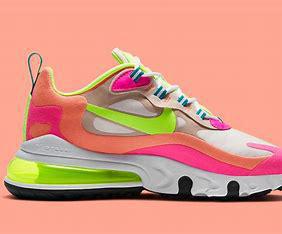
Brand: Nike
Model: Air Max 270 Rt